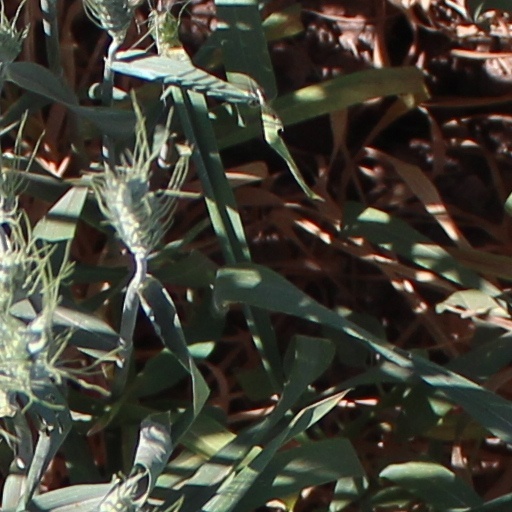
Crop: wheat